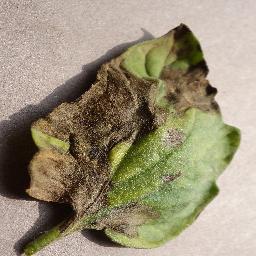
Label: Tomato___Late_blight